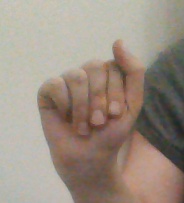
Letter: saad